Ad Astra Decoration

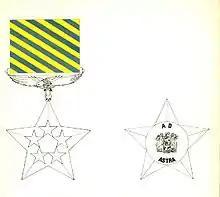
First proposed design

The decoration could be awarded for excellent airmanship or outstanding ingenuity or skill during emergencies or unusual situations on board aircraft in flight. A bar, instituted in 1993, could be awarded in recognition of further similar displays of excellent airmanship. The decoration was first awarded in 1995, to Major L.R. Heemstra.